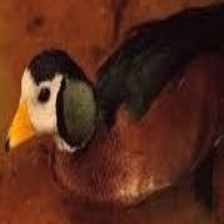
Species: AFRICAN PYGMY GOOSE
Scientific name: NETTAPUS AURITUS
ImageNet parent category: goose